Thucydides

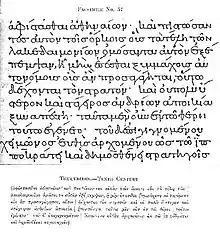
10th-century minuscule manuscript of Thucydides's "History of the Peloponnesian War"

During his description of the Athenian plague, he remarks that old Athenians seemed to remember a verse predicting a Dorian War that would bring about a "plague" ("loimos") . A dispute later arose, when some claimed that the saying referred to the advent in such a war of "famine" or "starvation" ("limos") . Thucydides draws the conclusion that people adapt their recollections to their present state of suffering. Were the same situation to recur, but with people experiencing famine rather than a pestilence, the verse would be remembered differently, in terms of starvation ("limos"), thereby cancelling the received adage about a plague ("loimos").